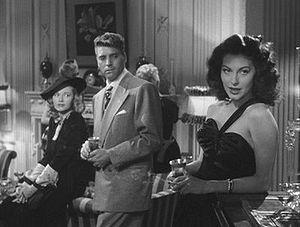
Arthur David Hilton — né le 5 avril 1897 à Londres, mort le 15 octobre 1979 à Los Angeles — est un monteur, réalisateur et producteur anglais, généralement crédité Arthur Hilton ou Arthur D. Hilton.
Ava Gardner, née le 24 décembre 1922 à Grabtown en Caroline du Nord et morte le 25 janvier 1990 à Londres, est une actrice américaine.
Vera West est une créatrice américaine de costumes pour le cinéma, née le 26 juin 1898 à New York et morte le 29 juin 1947 à Los Angeles. Elle a travaillé pour la compagnie Universal Pictures.
Les Tueurs est un film noir américain réalisé par Robert Siodmak, sorti en 1946 avec Burt Lancaster, Edmond O'Brien et Ava Gardner dans les rôles principaux. Il est basé sur la nouvelle éponyme d'Ernest Hemingway datant de 1927.
Virginia Christine est une actrice américaine, de son nom complet Virginia Christine Kraft, née le 5 mars 1920 à Stanton, morte le 24 juillet 1996 à Brentwood.